Naval Health Clinic Cherry Point

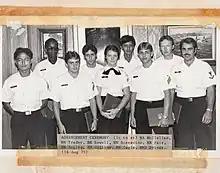
Sailors serving aboard Naval Hospital Cherry Point photographed August 16, 1979.

On July 9, 1941, Congress authorized the establishment of what would become Marine Corps Air Station Cherry Point, requiring the presence of medical facility and Navy Medicine personnel to provide day-to-day sick call. The first Navy Medical Officer assigned to the dispensary was Lt. Cmdr. Everette J. Olnick. Olnick's primary mission was to control the spread of Malaria since the newly established airfield was situated among eastern Carolina swampland infested with mosquitos. The scope and scale of the dispensary continued to grow as the airfield's mission took on increased importance during the nation's involvement in World War II.